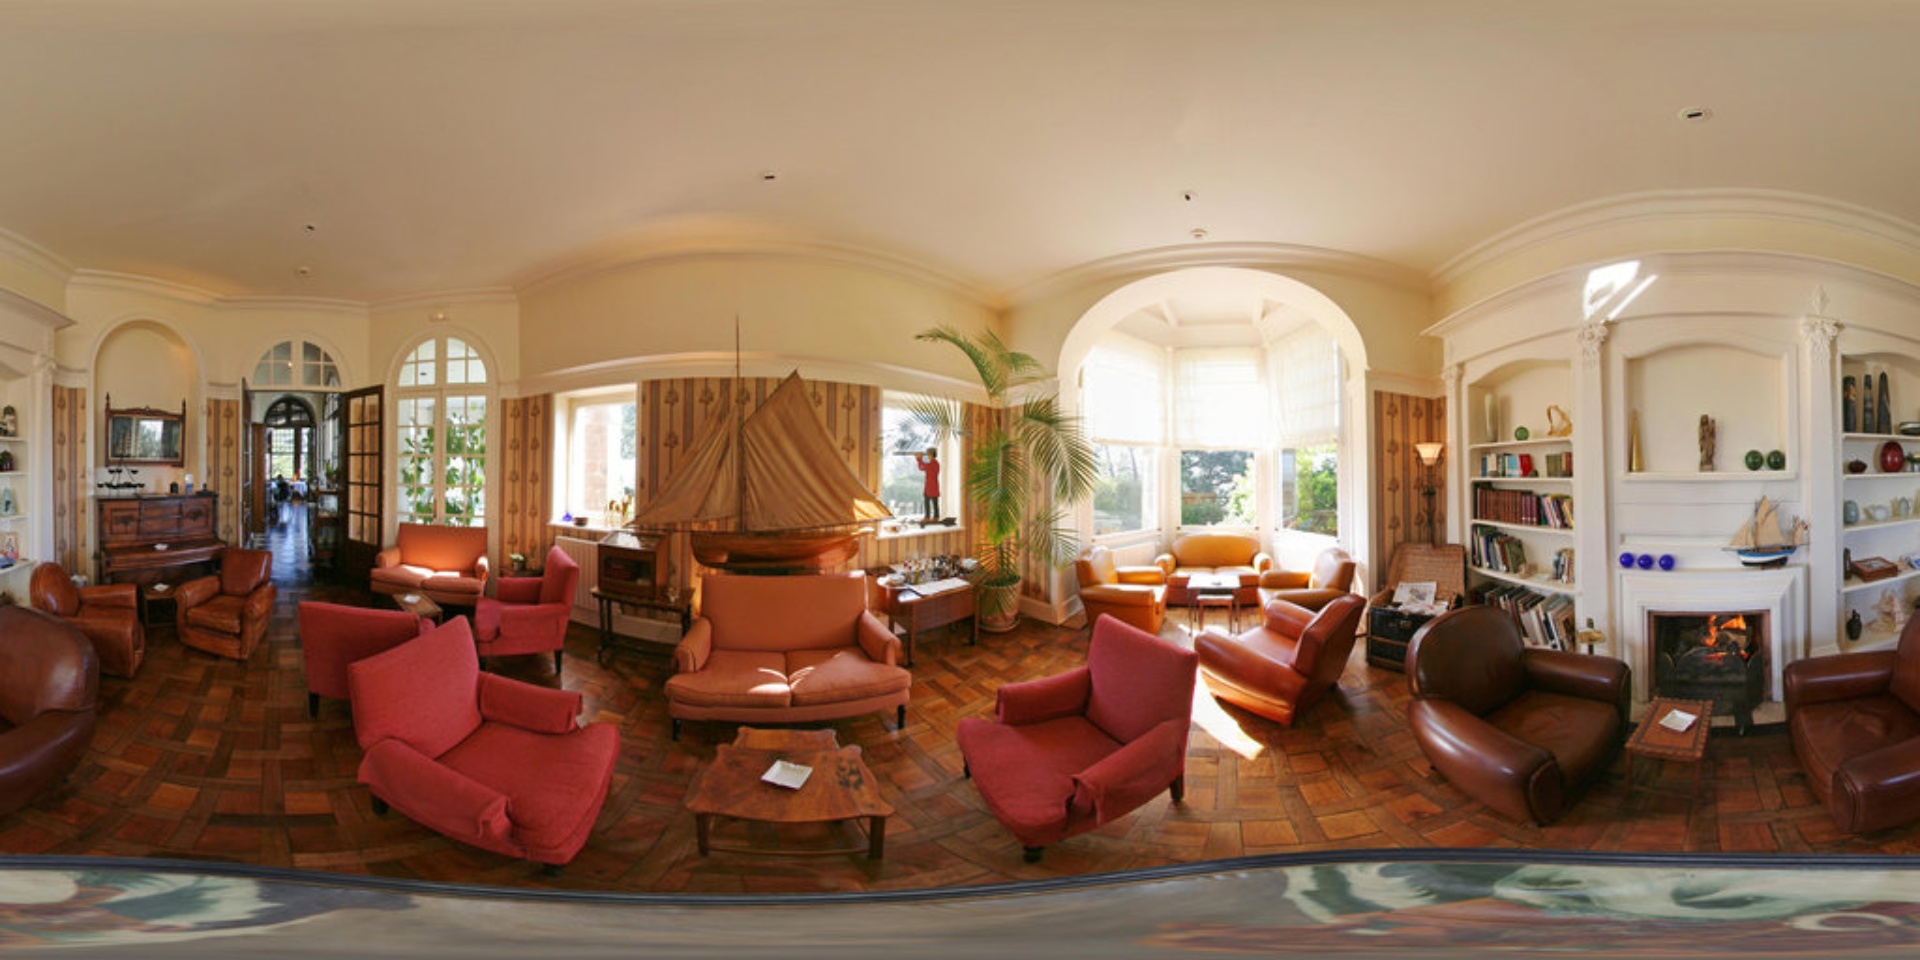
Referred object: the small wooden coffee table with a paper on top

Referred object: the large wooden model sailboat